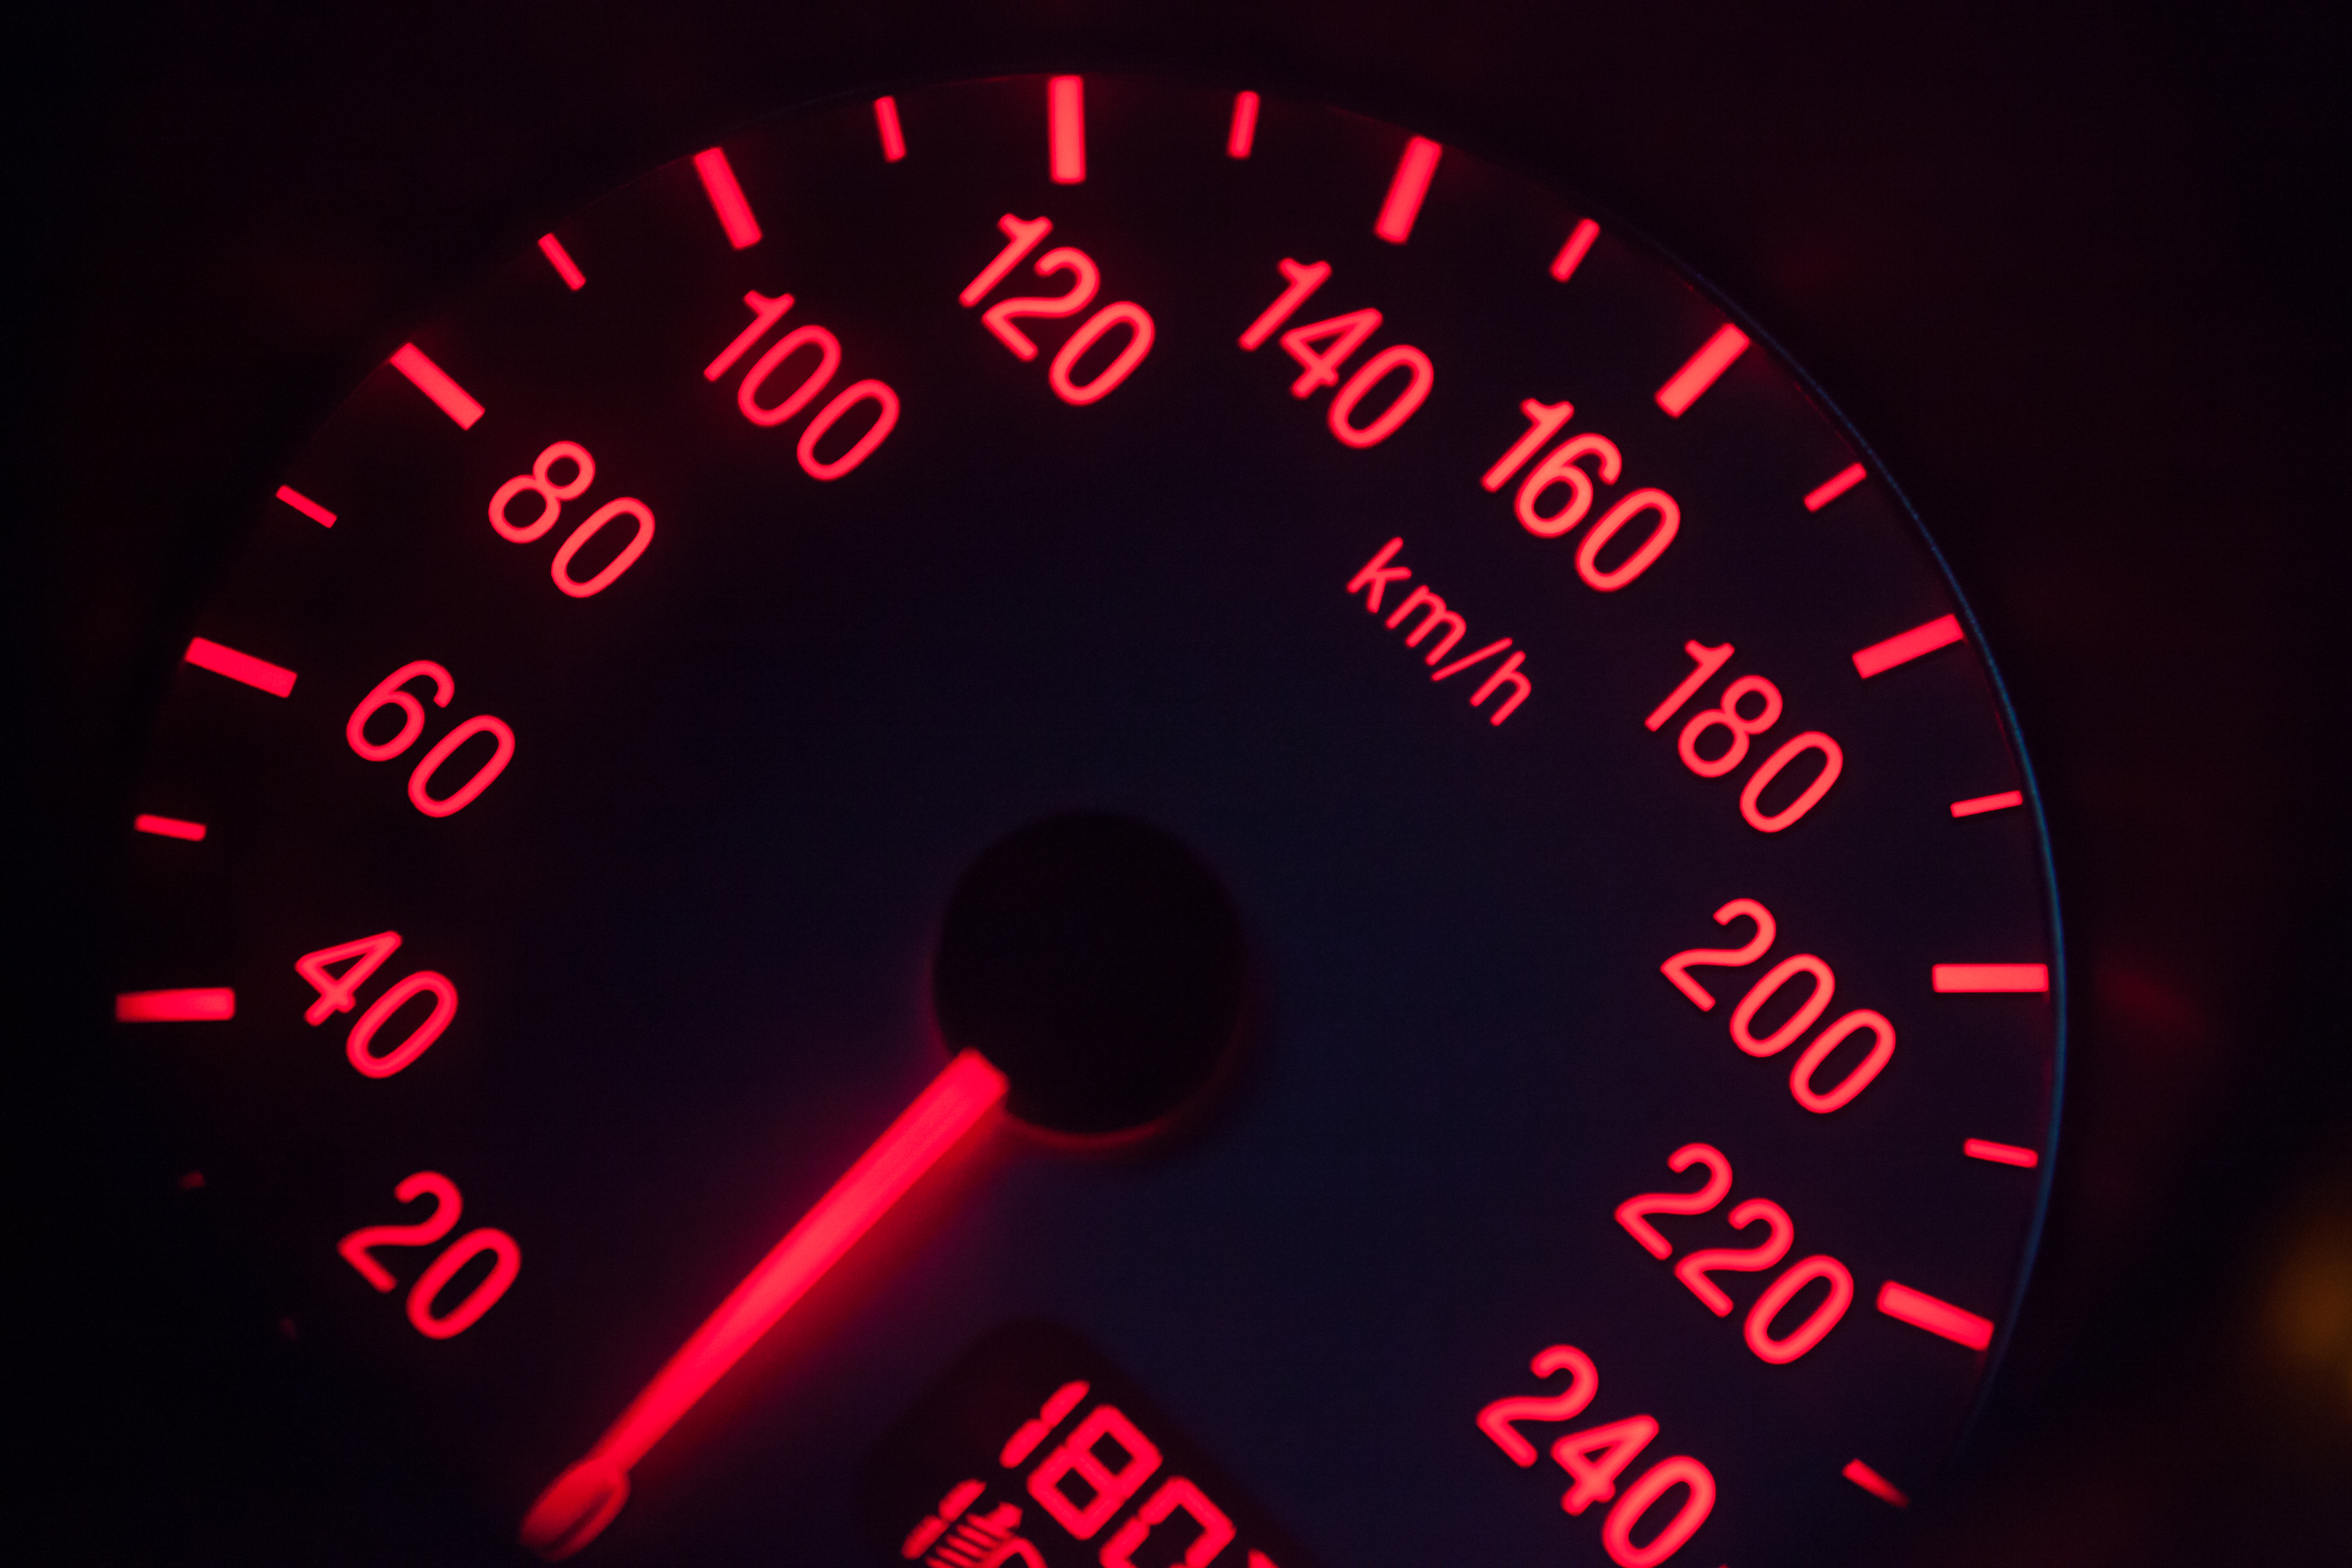
car, wheel, number, vehicle, measure, gauge, speed, speedometer, tachometer, circle, neon sign, font, fast, turbo, speedo, boost, auto part